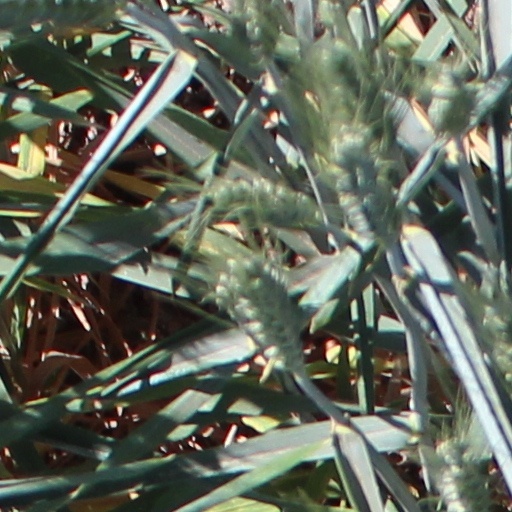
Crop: wheat